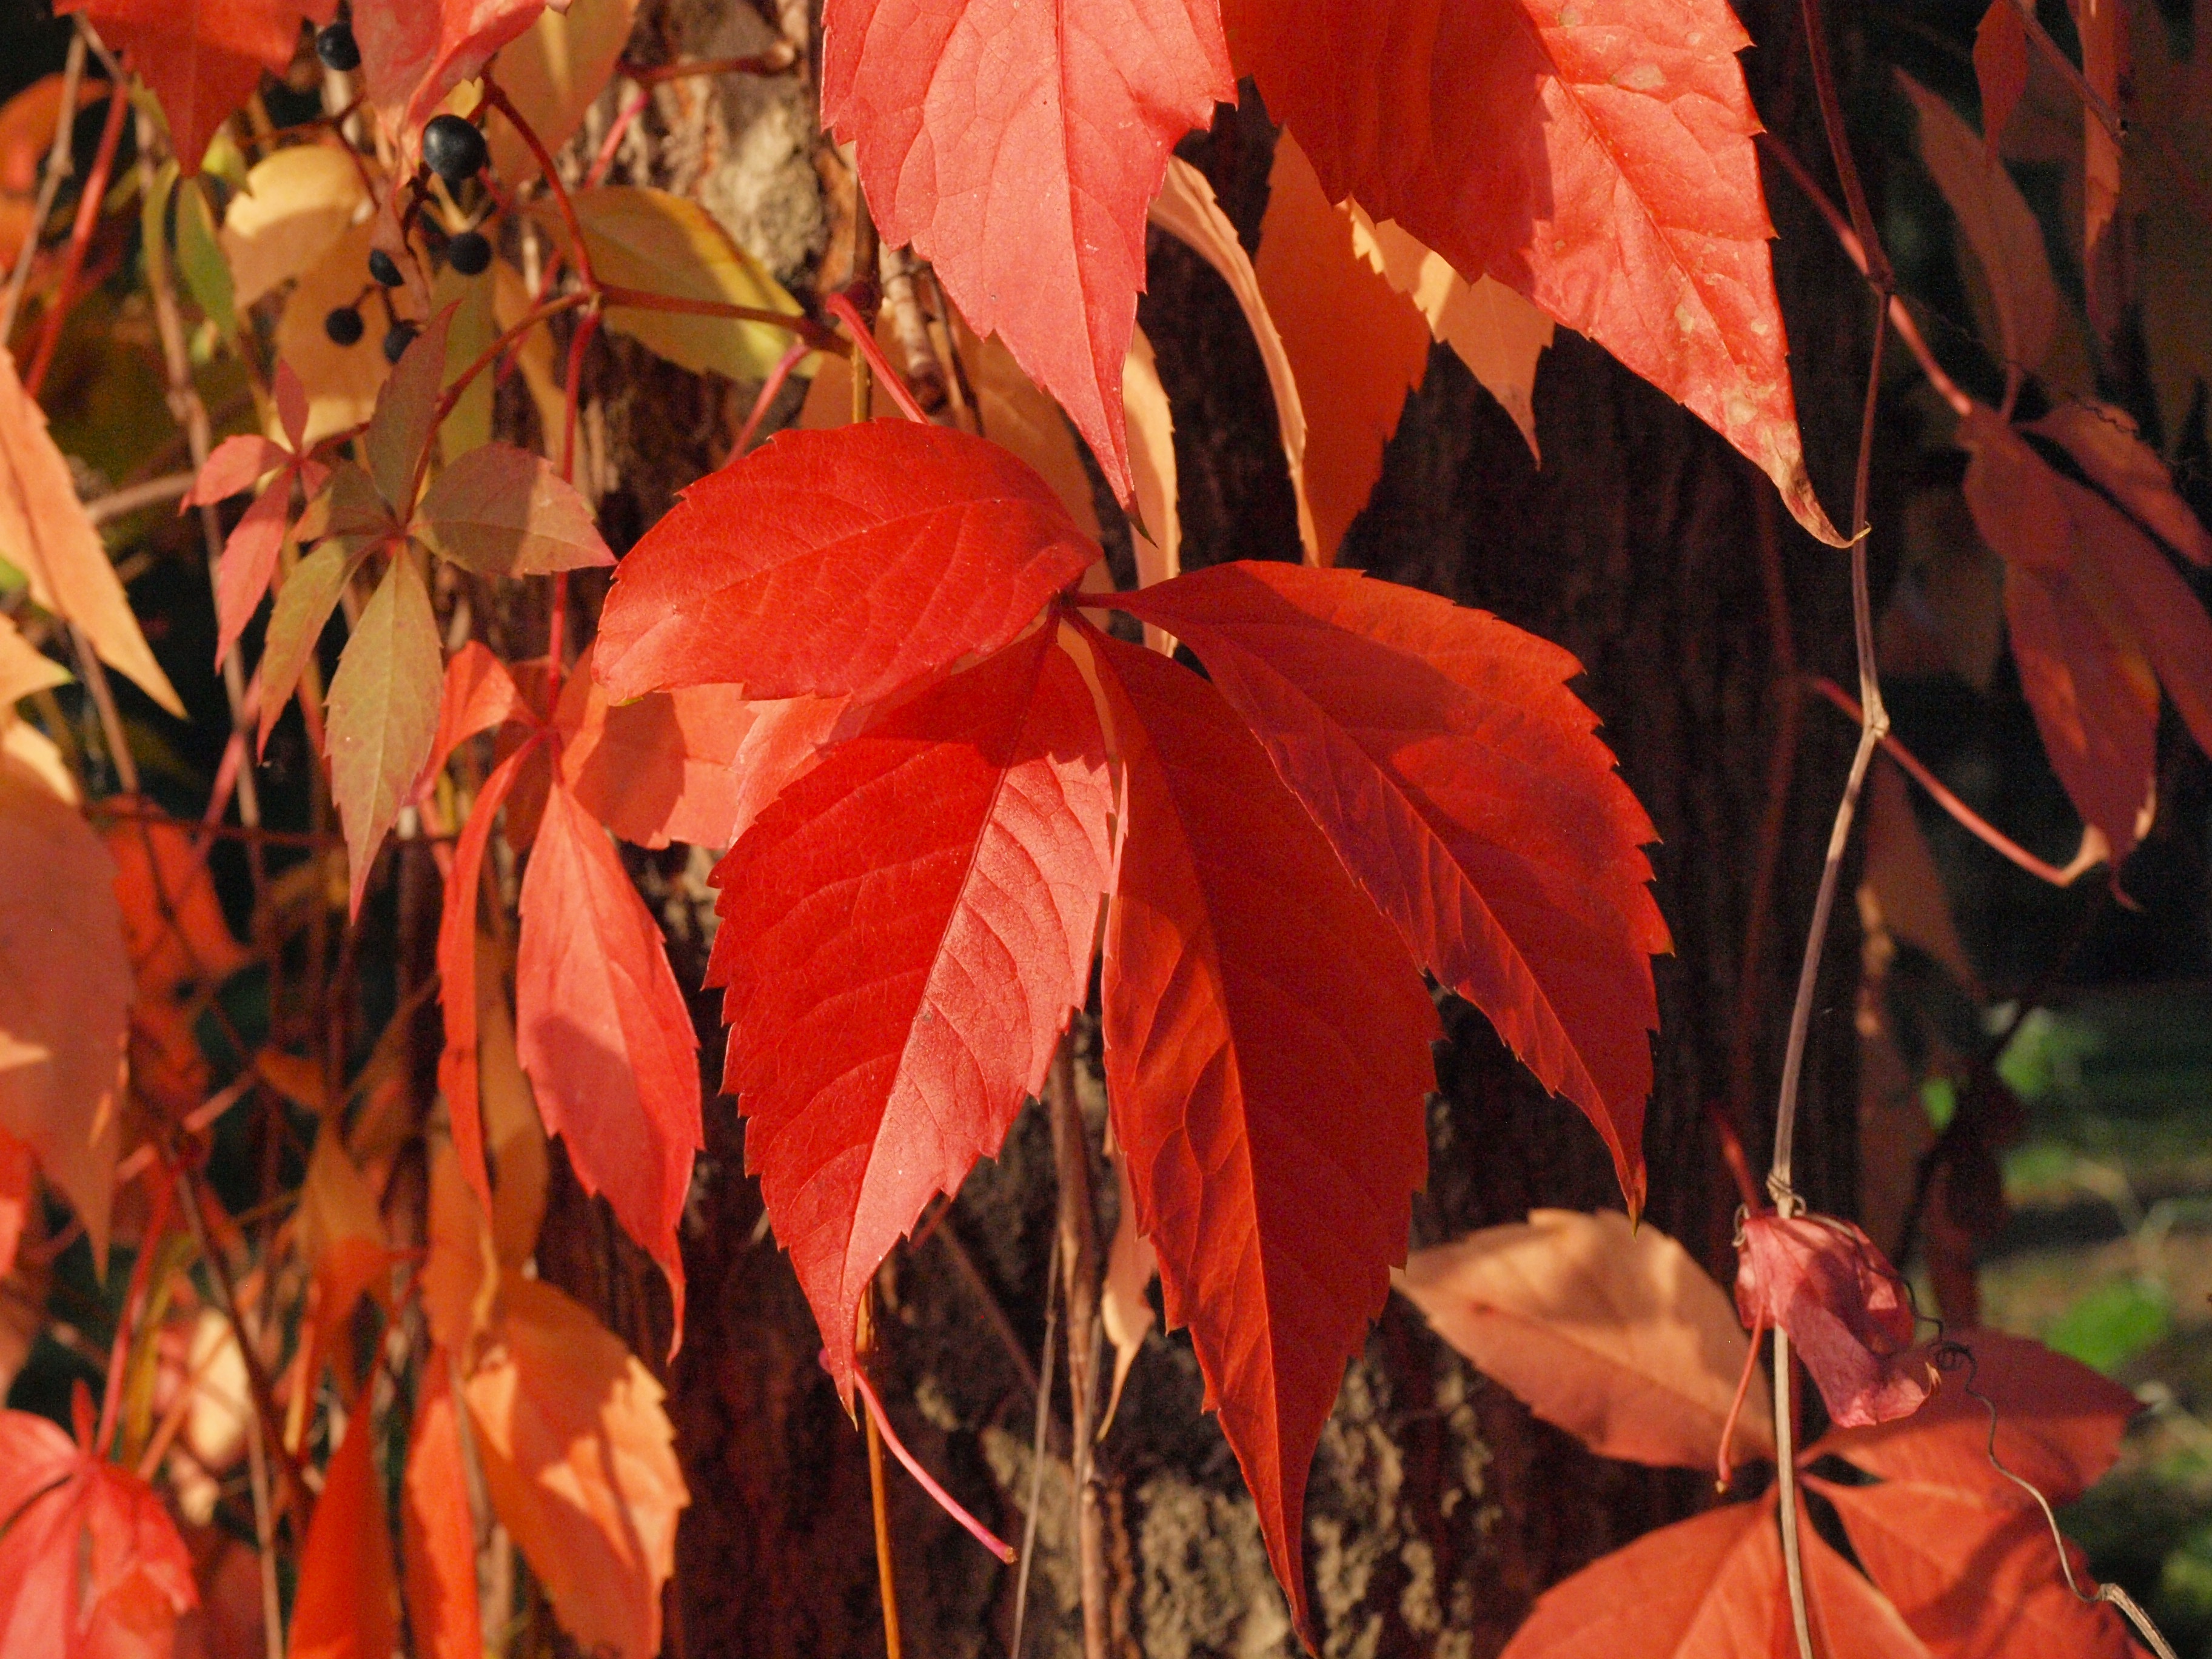
tree, branch, plant, leaf, flower, red, autumn, flora, season, maple tree, maple leaf, leaves, deciduous, fall foliage, autumn colours, colorful leaves, wine partner, flowering plant, woody plant, land plant